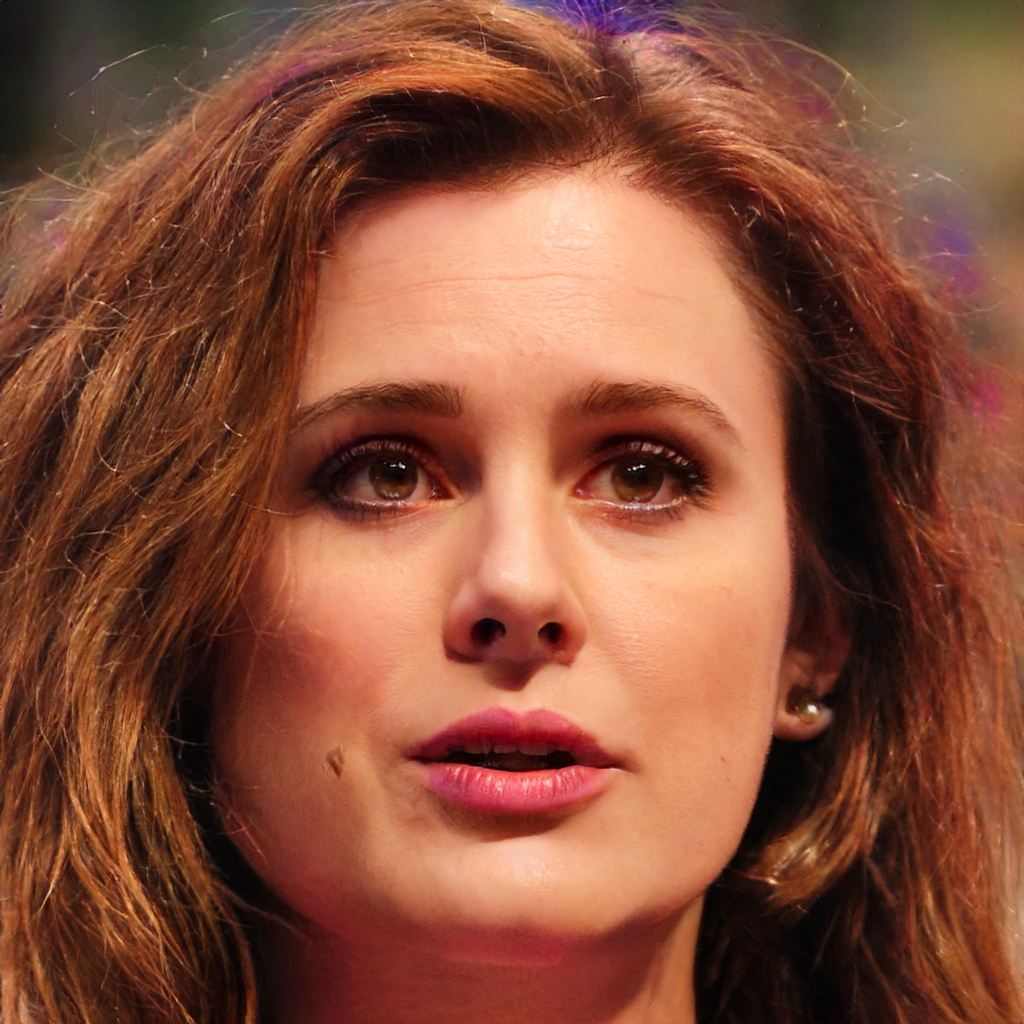
Label: No Watermark